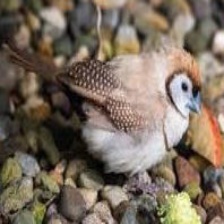
Species: DOUBLE BARRED FINCH
Scientific name: TAENIOPYGIA BICHENOVII
ImageNet parent category: house_finch